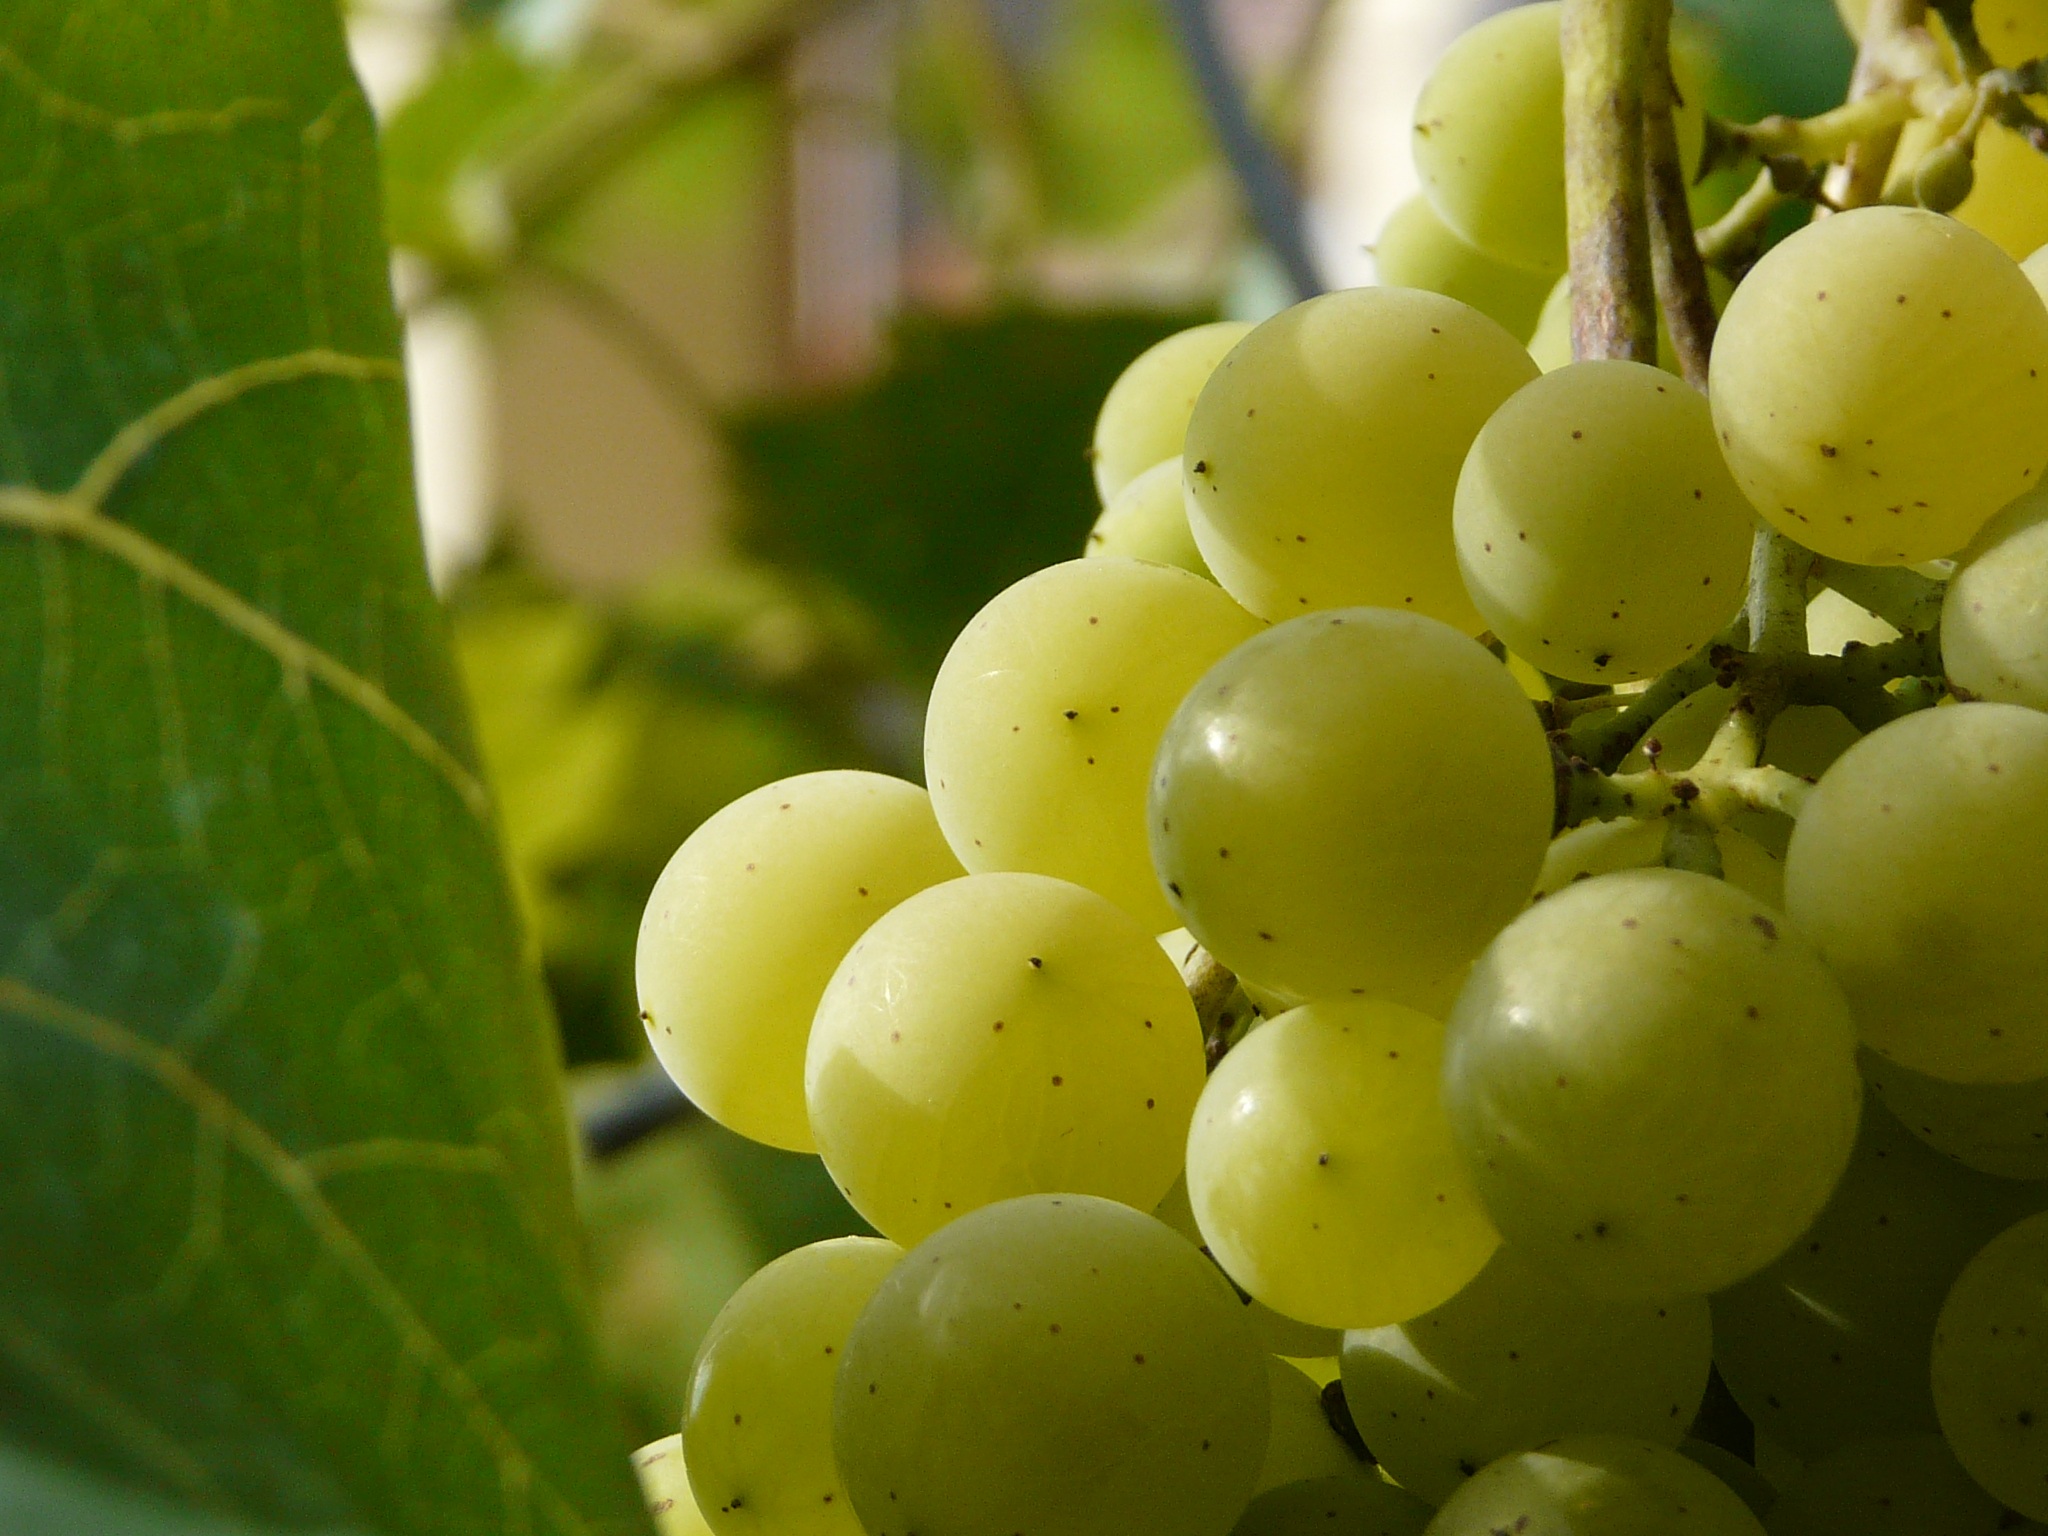
branch, plant, grape, wine, vintage, fruit, berry, sweet, leaf, flower, food, green, produce, autumn, botany, flora, grapevine, shrub, grapes, cluster, viticulture, balls, macro photography, mature, flowering plant, vitis, maturation, coccoloba uvifera, land plant, grapevine family